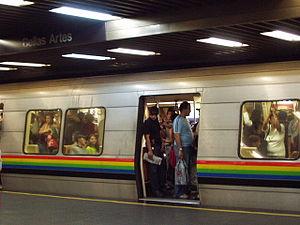
Bellas Artes est une station de la ligne 1 du métro de Caracas, inaugurée le 27 mars 1983 lors du premier prolongement de la ligne à l'est et l'ouverture du tronçon La Hoyada - Chacaíto.